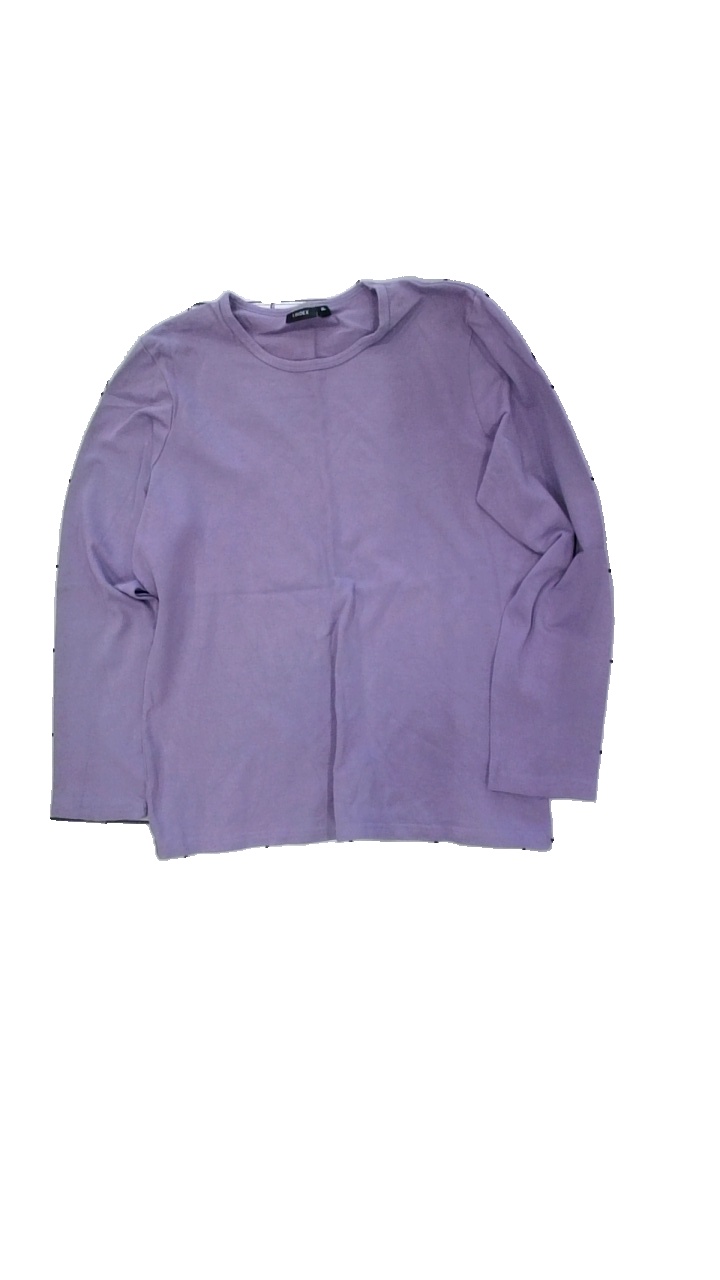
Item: Top (Ladies)
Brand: Lindex
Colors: Purple
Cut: Regular
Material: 100% cotton
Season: All
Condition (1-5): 3
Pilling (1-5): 4
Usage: Reuse
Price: <50